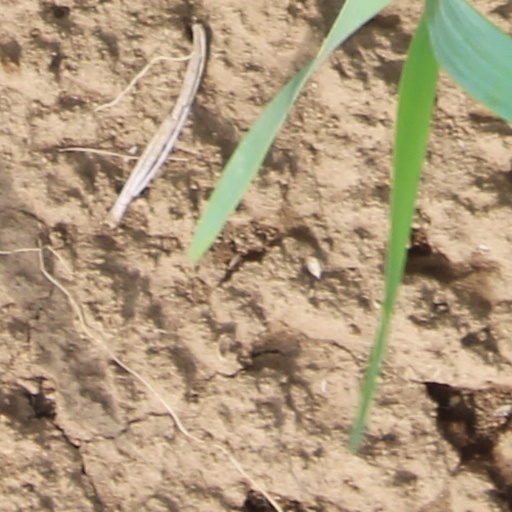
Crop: wheat